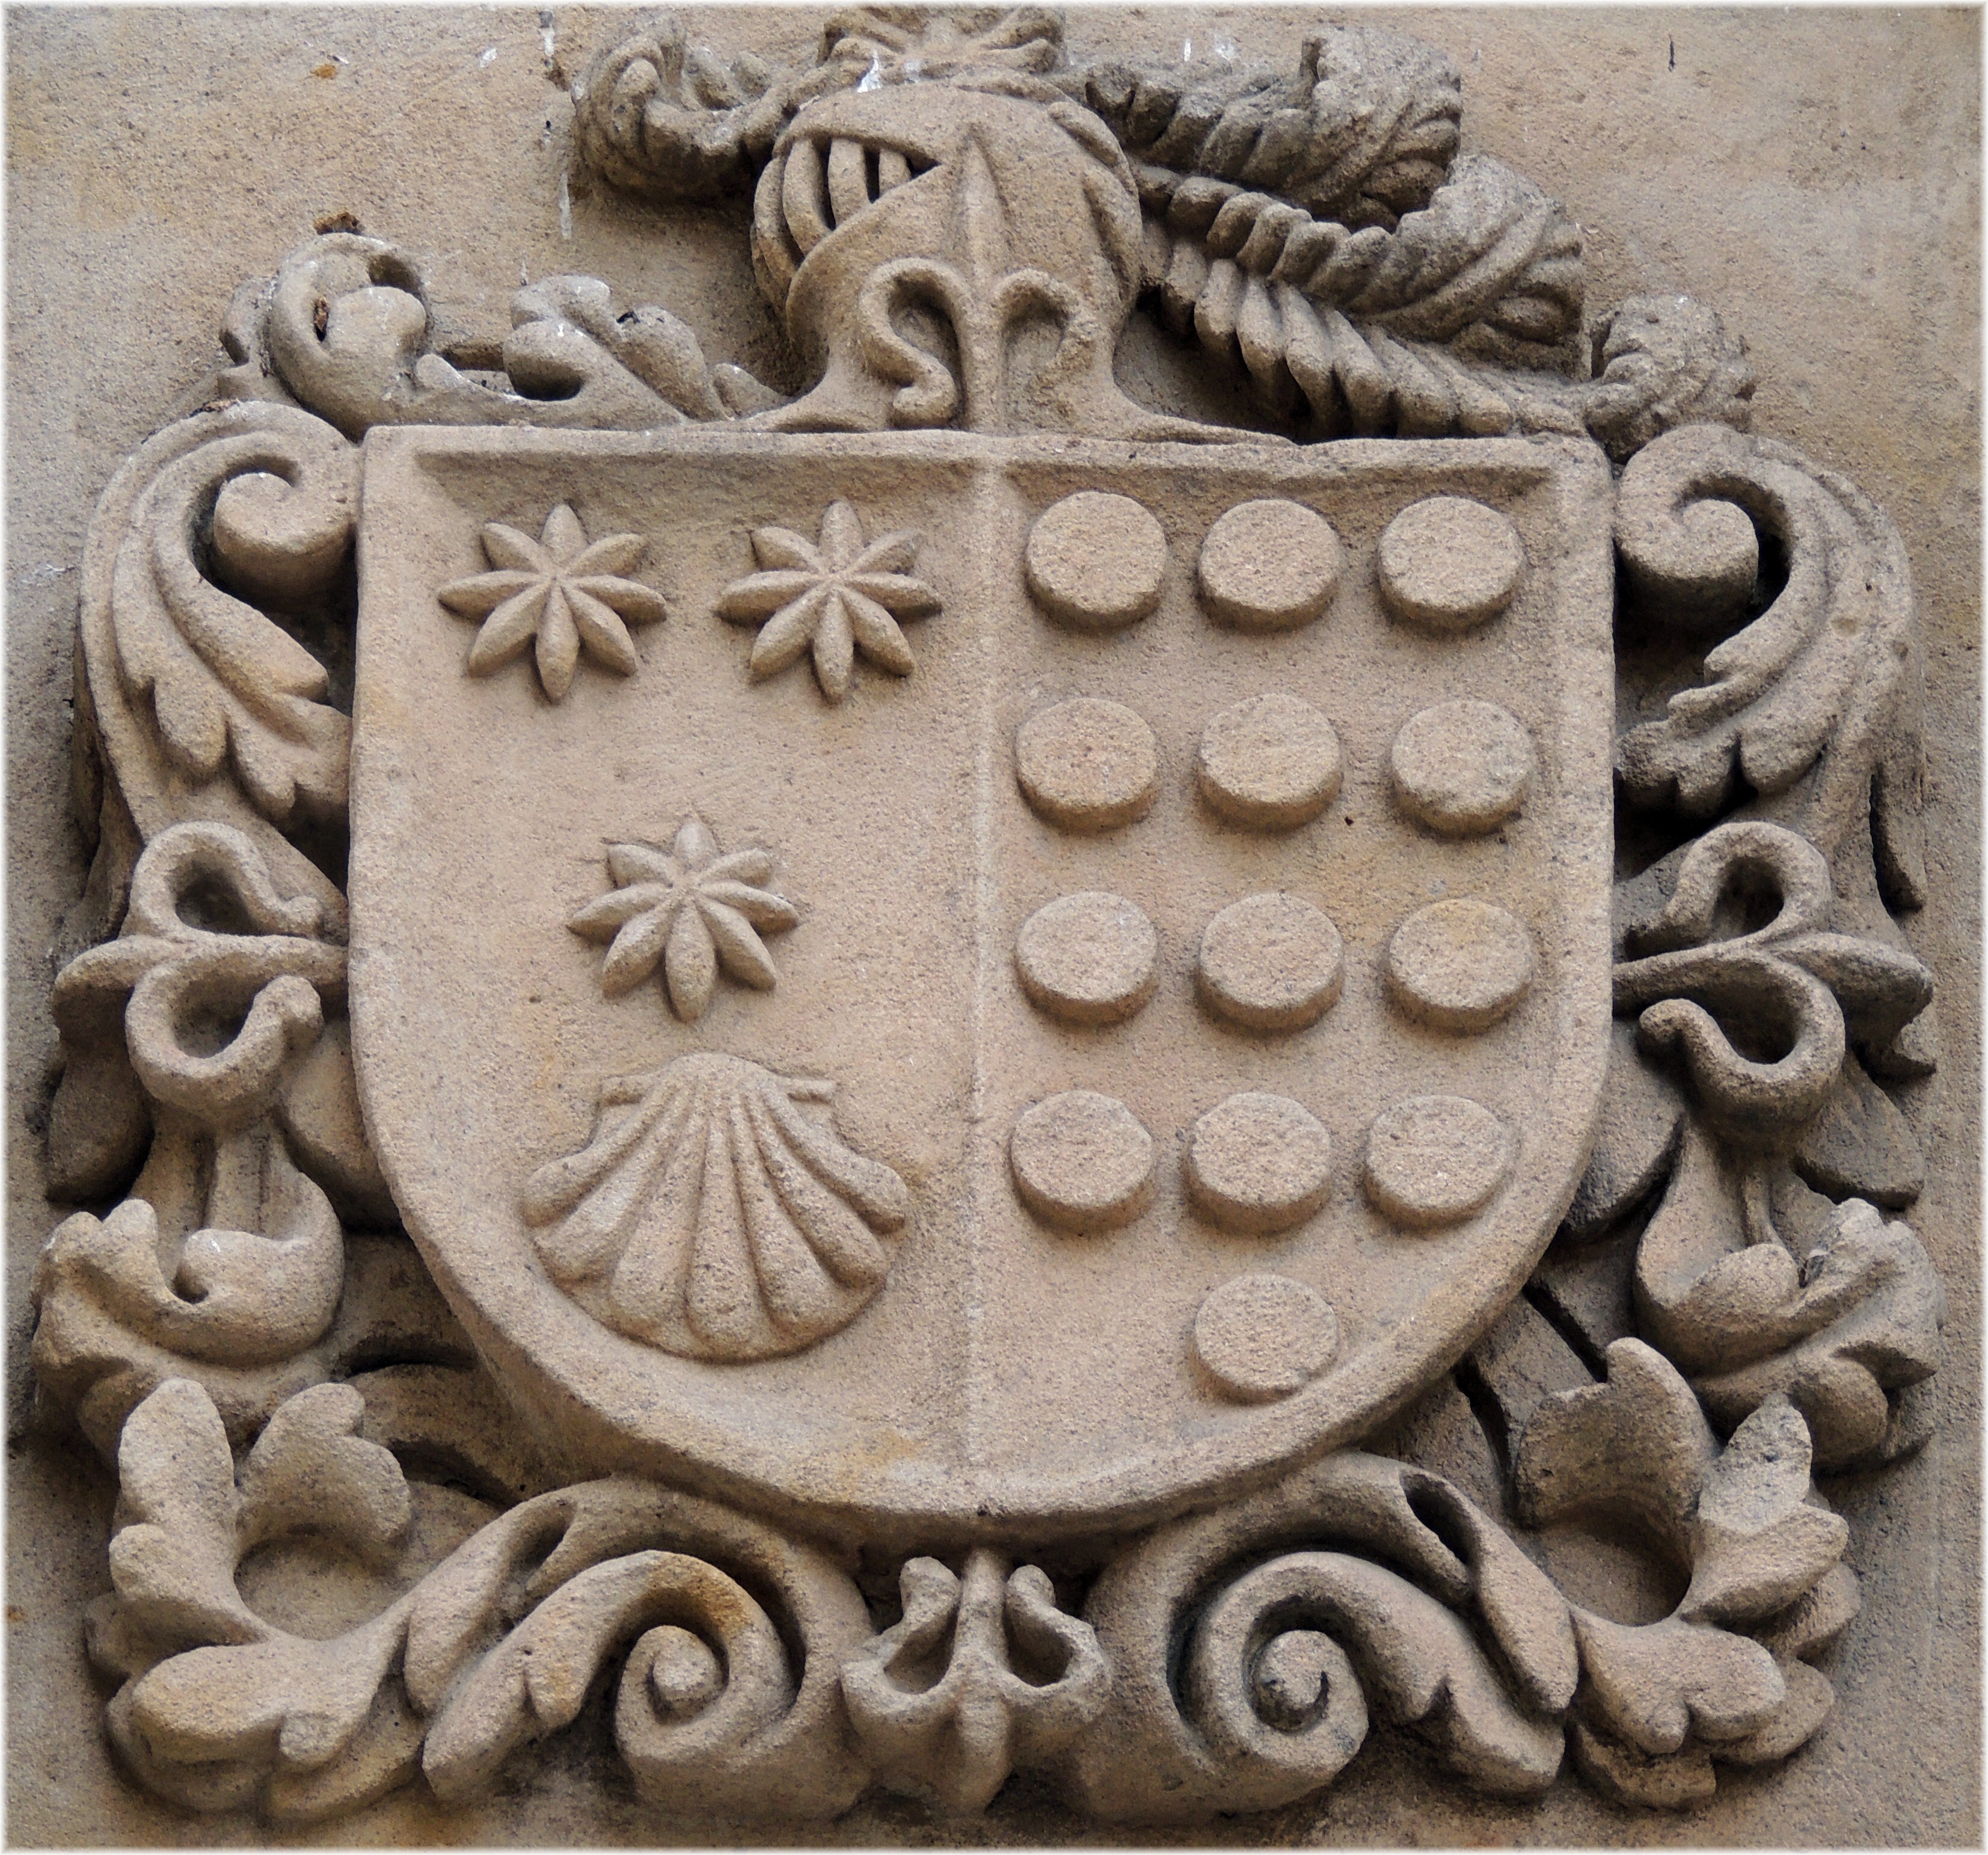
stone, europe, statue, sculpture, art, spain, espagne, europa, escultura, salamanca, piedra, heraldica, castillayleon, espanha, carving, pedra, relief, espana, castillaleon, escudos, fachadas, esculpture, archaeological site, stone carving, ancient history